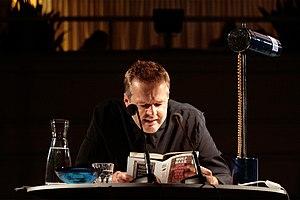
Écrivain Wolf Haas (Vienne, Autriche